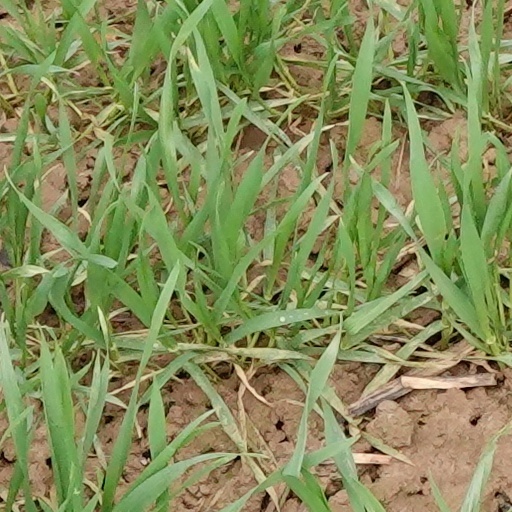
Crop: wheat